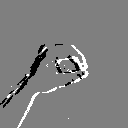
ASL letter: o